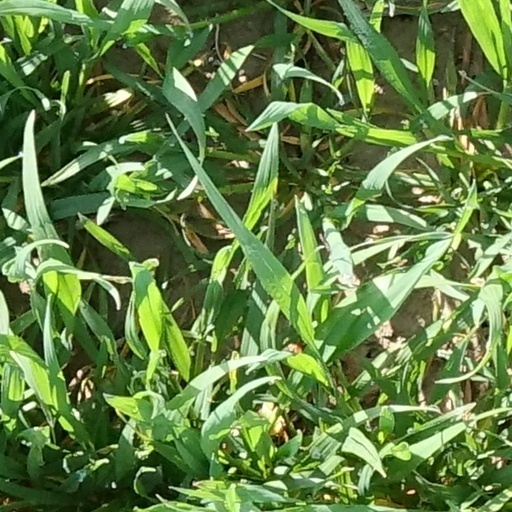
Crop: wheat